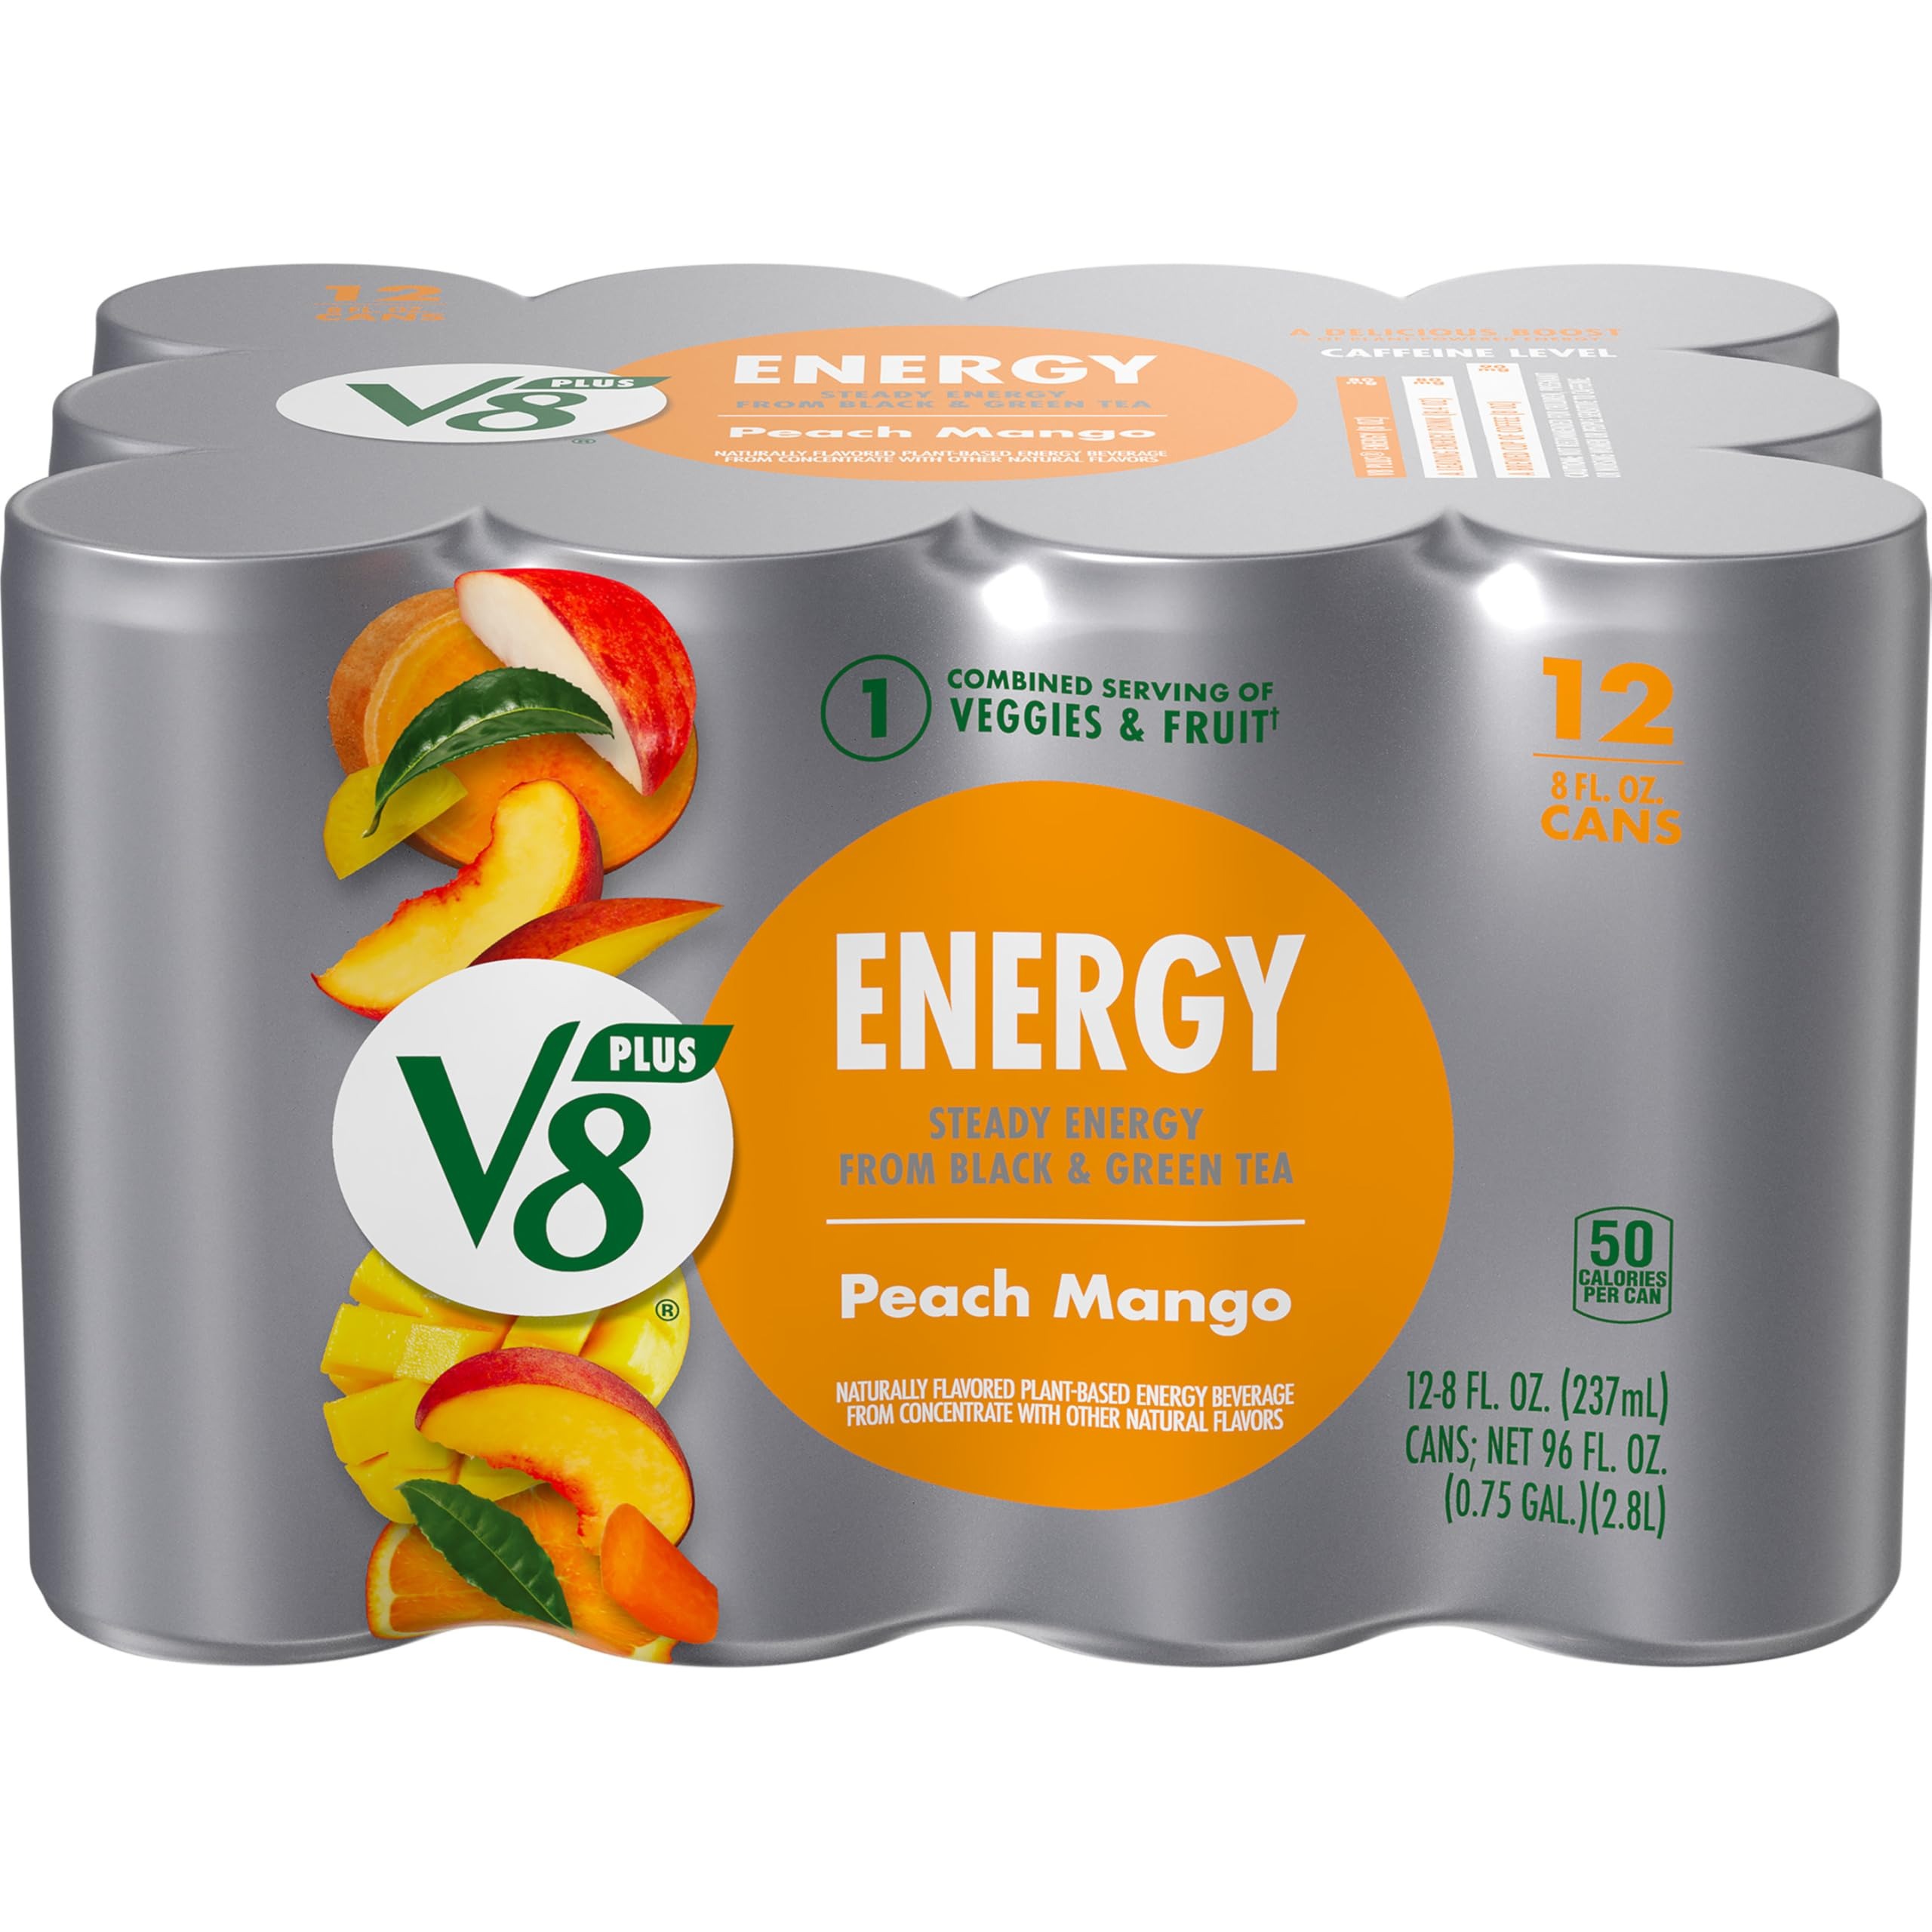
Item Name: V8 +Energy Peach Mango Juice Energy Drink, 8 fl oz Can (12 Pack)
Bullet Point 1: Twelve (12) 8 fl oz cans of V8 +Energy Peach Mango Juice Energy Drink
Bullet Point 2: A peach mango flavored fruit and vegetable juice blend infused with natural energy from black and green tea
Bullet Point 3: Each can contains 1 combined serving of veggies and fruit along with 80 milligrams of caffeine – as much as leading energy drink brands
Bullet Point 4: A healthy energy drink alternative with 50 calories and 12 grams of carbs per can; an excellent source of B Vitamins
Bullet Point 5: Non-GMO and gluten-free with no sugar added* and no artificial colors (*Not a low calorie food; see nutrition panel for sugar and calorie content)
Value: 96.0
Unit: Fl Oz

Price: 8.98